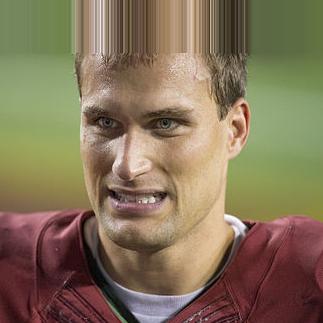
Age: 25